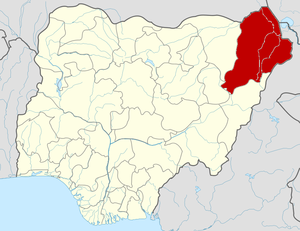
Borno est un État du nord-est du Nigeria, à la frontière du Tchad et du Niger. Son nom vient de celui du royaume du Bornou qui a dominé la région du XIVᵉ siècle à la colonisation britannique. L'État est la cible principale de l'insurrection islamique du groupe Boko Haram.